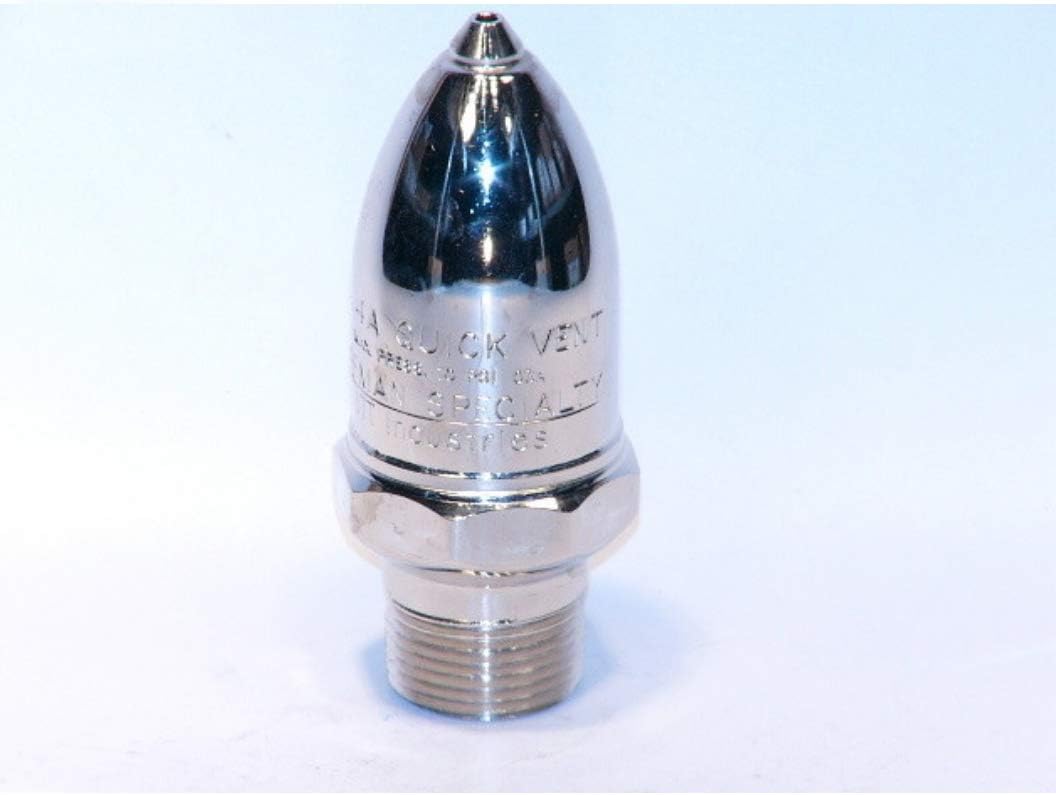
Hoffman Model 4A Part No. 401413, 1/2" x 3/4" Straight Steam Main Air Valve
Category: Tools & Home Improvement
Hoffman Model 4A Part No. 401413, 1/2" x 3/4" Straight Steam Main Air Valve (non-vacuum) - For residential or small one-pipe or two-pipe systems - Install 6-10" (150-250mm) above horizontal return and 18" (450mm) above the boiler water line - Maximum operating pressure 2 psig (0.13 bar)(Drop away pressure - maximum pressure against which the vent can open). - Maximum pressure 10 psig (0.7 bar)
Features: Float-type thermostatic vent | Single non-adjustable port | 1/2" NPT female and 3/4" NPT male straight shank